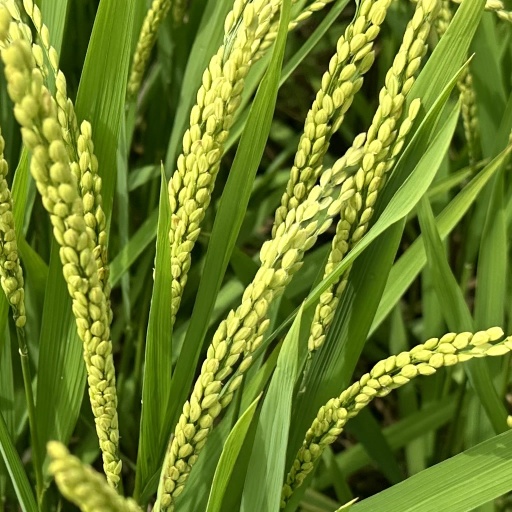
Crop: rice